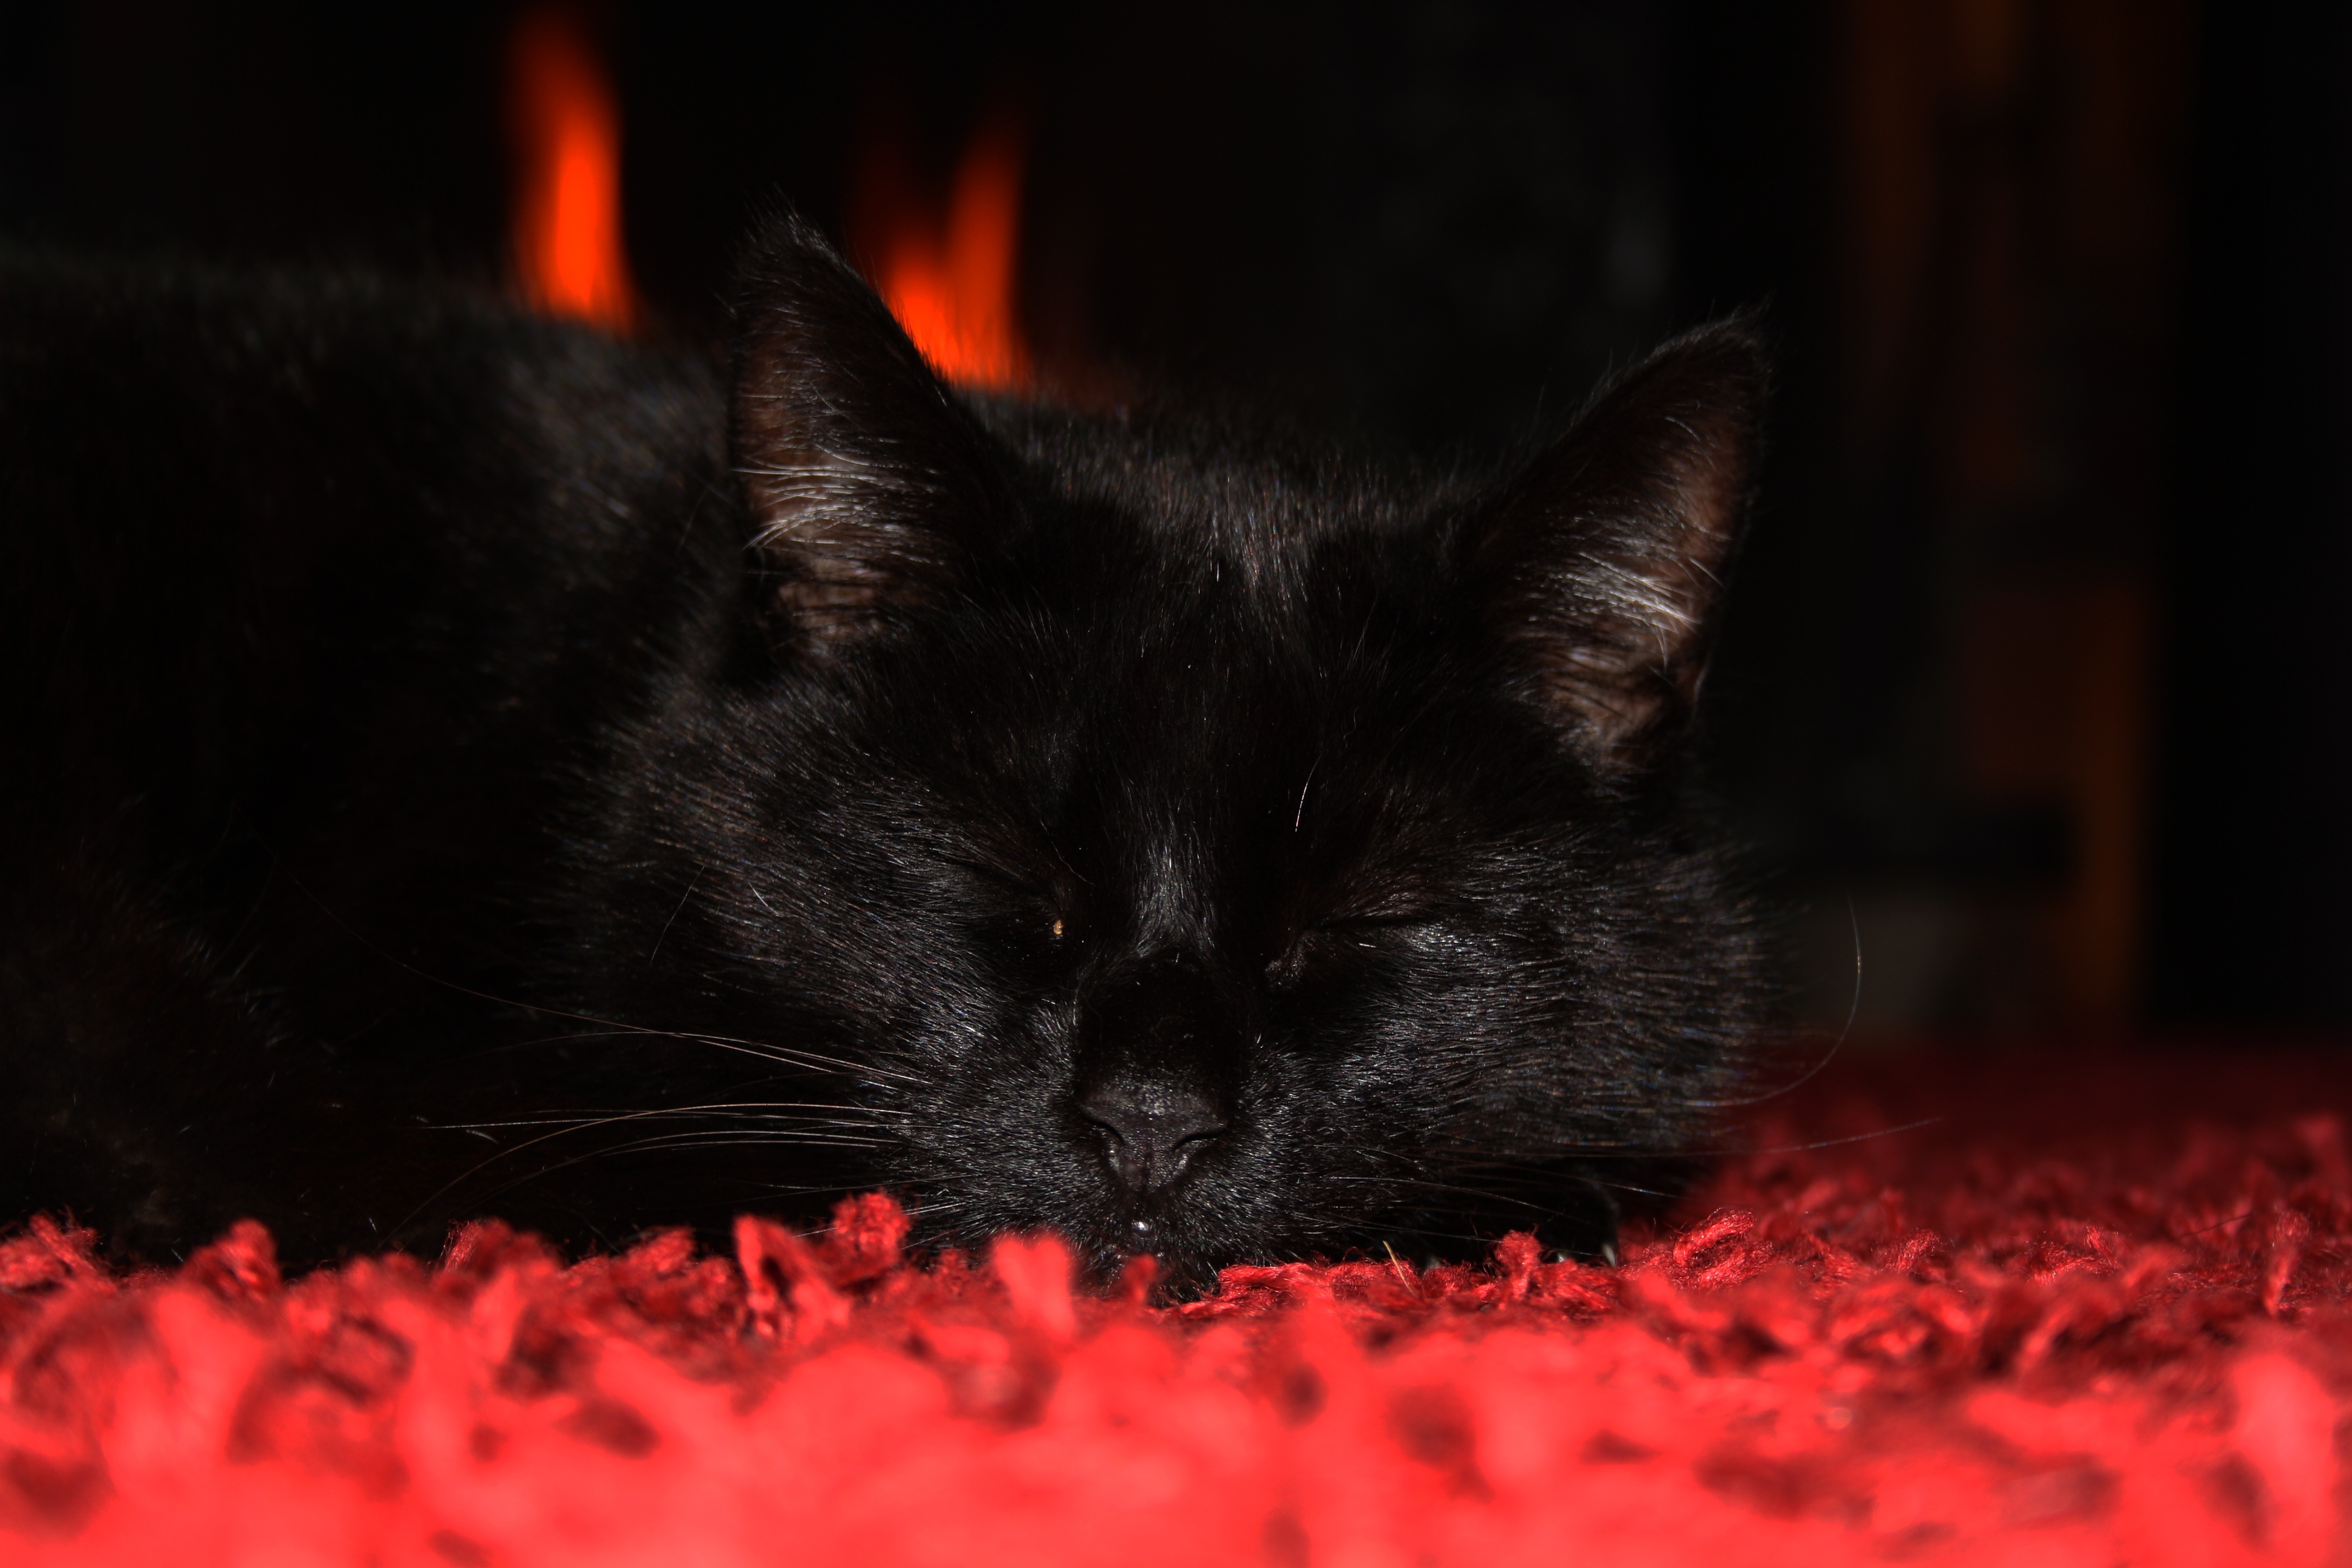
nature, home, animal, cute, pet, red, kitten, cat, mammal, darkness, black cat, black, whiskers, vertebrate, adorable, funny cat, small to medium sized cats, cat like mammal